Academy 1-2-3 (cinema)

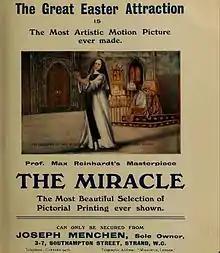
Trade press advertisement for "The Miracle", March 1913

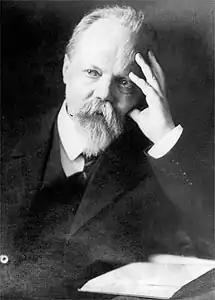
Engelbert Humperdinck, composer of the full-length orchestral and choral score of "The Miracle"

The "Picture House" opened on Friday 24 January 1913 as a semi-permanent home for the world's first full-colour feature film, "The Miracle", produced as a personal project by Joseph Menchen. On Friday last the Picture House, Oxford Street, opened its doors for the reproduction of that extremely successful play, "The Miracle", as performed at Olympia. As most of our readers may be aware, the Picture House is in Oxford Street, at the junction of Poland Street, and exactly opposite to that long neglected playhouse, the Princess's Theatre. One steps from the street down a mosaic pavement straight into the stalls, which are fitted with tip-ups, upholstered in canary silk. Here and there the walls, in cream and gold, are relieved with exquisitely panelled paintings of seventeenth century figures, while the lower part of the walls are of solid mahogany. Lights branching from old-world vases are dotted about, and high overhead is a huge electrolier, beyond the crystal beads of which gleam and glow 500 lamps, bathing the hall in a soft, warm light.